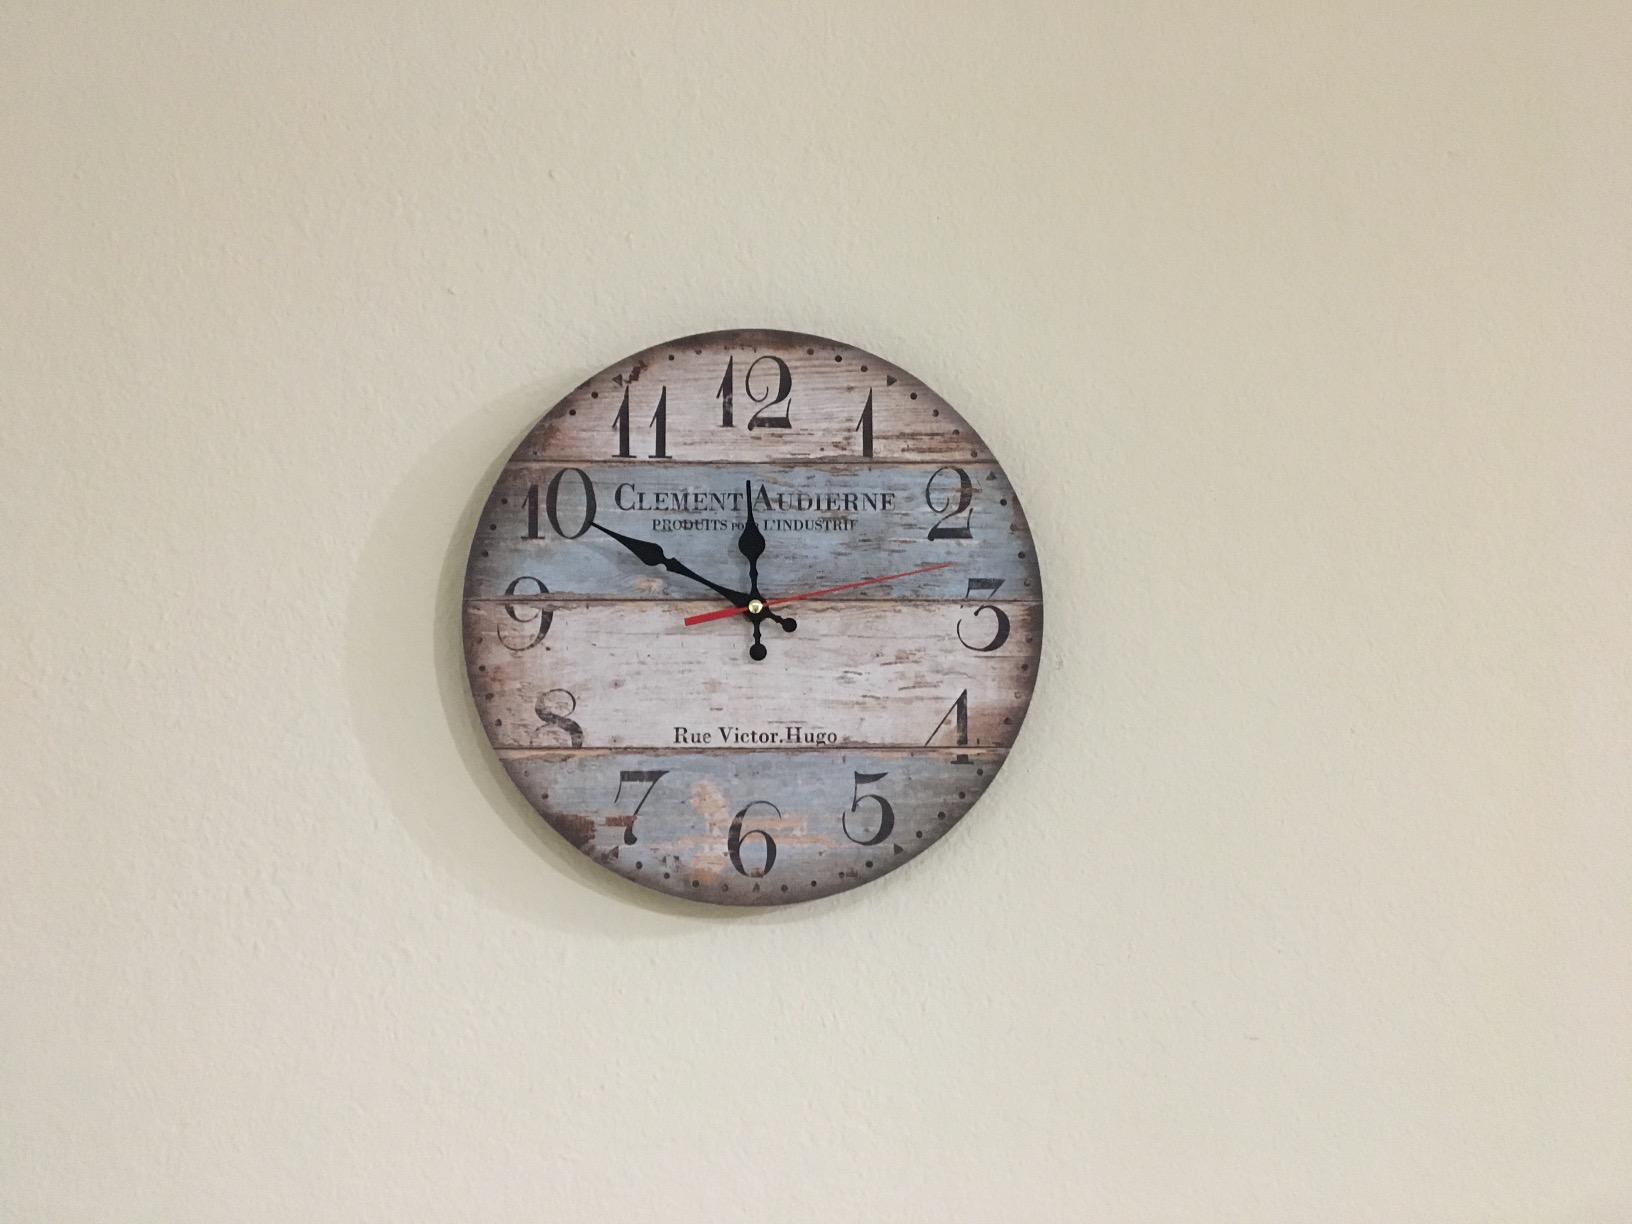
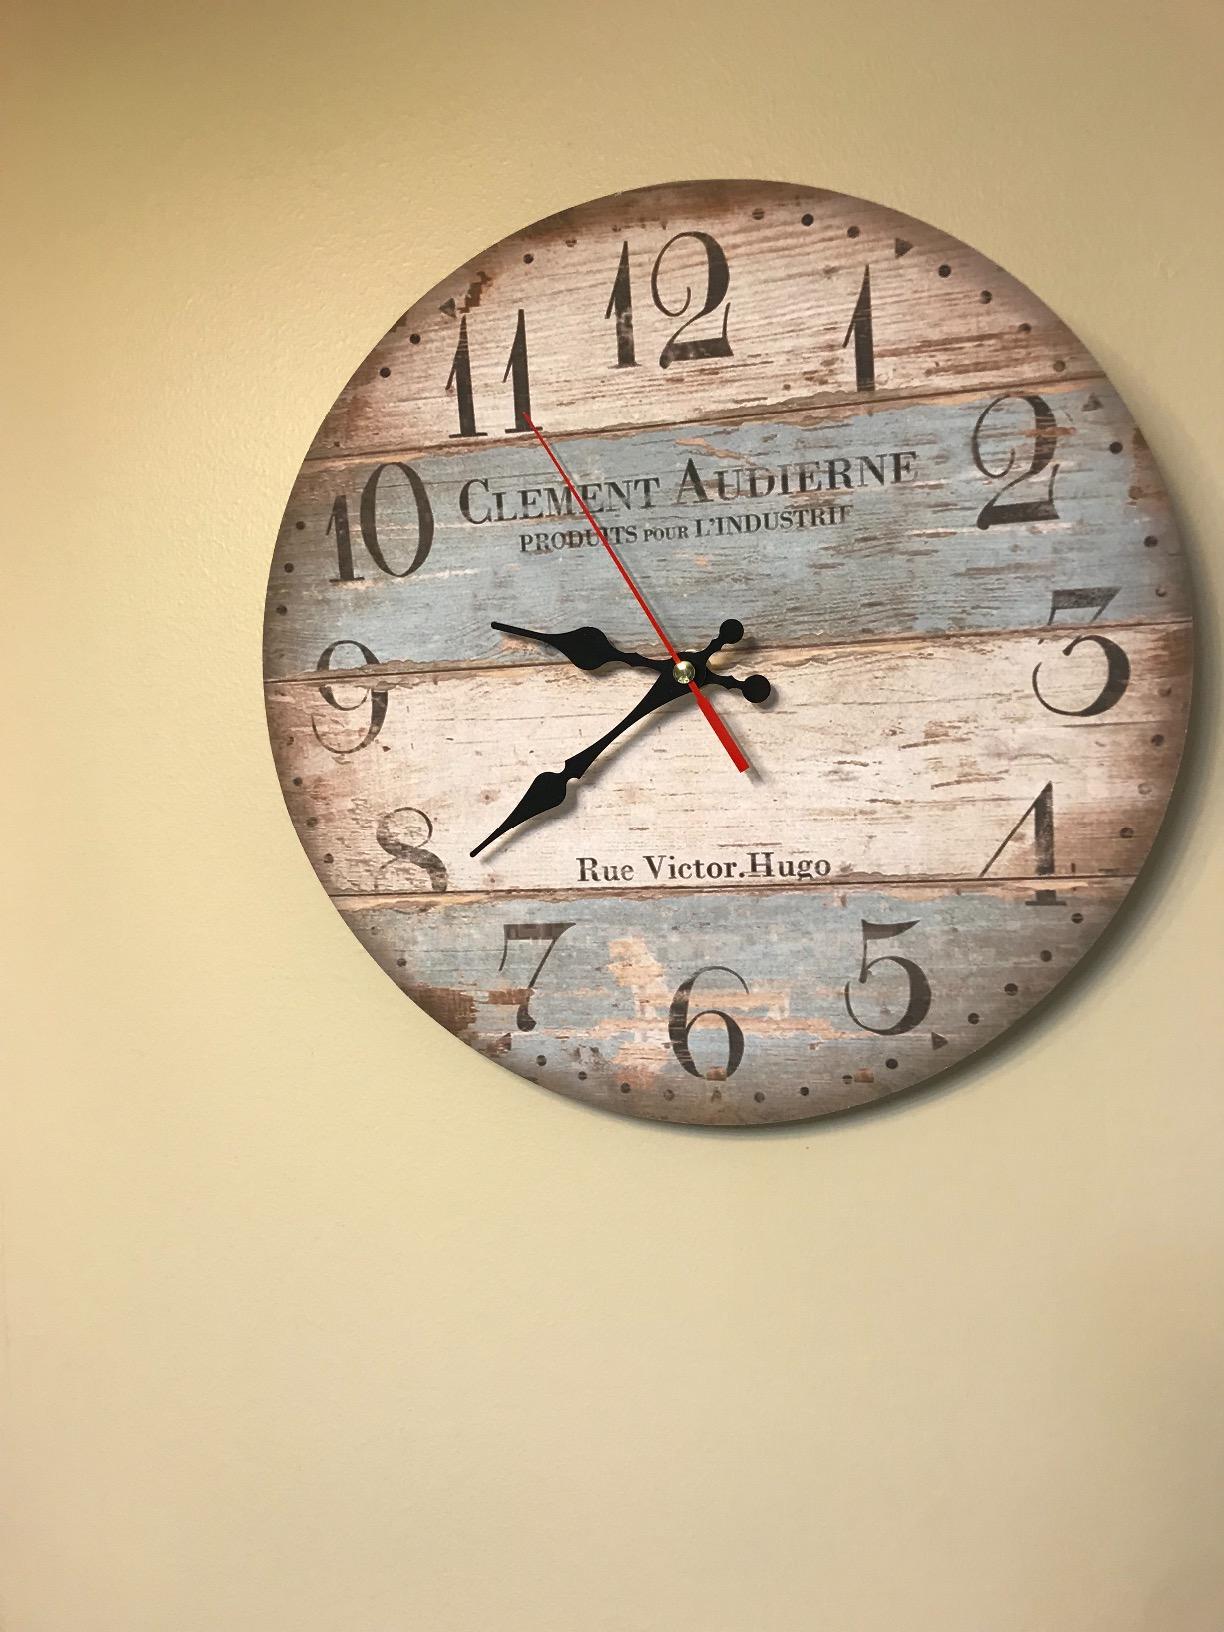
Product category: clock
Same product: yes